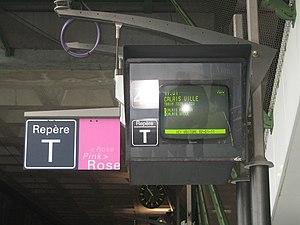
Moniteur à tube cathodique installé sur une voie de la gare de Lille Europe
La Centrale d'Annonce et de Téléaffichage Informatisée est une solution d'information voyageurs utilisée dans les gares « Grandes Lignes » de SNCF.